Brescian Renaissance sculpture

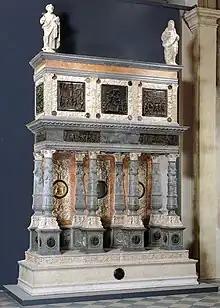
Martinengo Mausoleum.

The earliest documentary information on the workshop of the brothers Bartolomeo and Giovanni Sanmicheli, originally from Porlezza on Lake Como, dates back to the early 1580s in Verona, and by the end of the century a number of important commissions obtained in various cities in northern Italy are documented. The business of the two sculptors probably also landed in Brescia, since Bartolomeo is reported to have been resident there from at least 1501 to 1503, and such a prolonged presence can only be justified by admitting the existence of significant local activity. There is reason to believe, however, that the Sanmicheli chapter in Brescia must have roots far deeper than the two-year period documented, starting with the “Jacobo” or “Iacomo” almost always qualified as an “"intayador"” and always ranking first in the 1493 payment slips for sculpture work at the Santa Maria dei Miracoli site, whose family workshop would therefore be its main creator, followed by hosts of “"tayapreda"”, and again to the “Jacobus da Verona” who on December 19, 1495 began work on the first of four giant capitals on the facade of the Palazzo della Loggia.